Doublecross (1956 film)

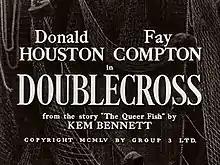
Opening title

Doublecross, also known as Queer Fish, is a 1956 second feature British crime film directed by Anthony Squire and starring Donald Houston, Fay Compton and William Hartnell. The screenplay was by Squire and Kem Bennett based on his 1955 story "The Queer Fish".